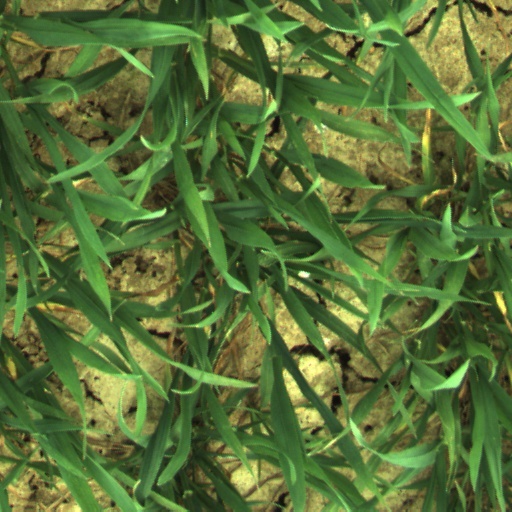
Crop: wheat